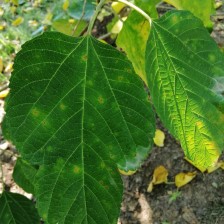
Variety: WhiteKing